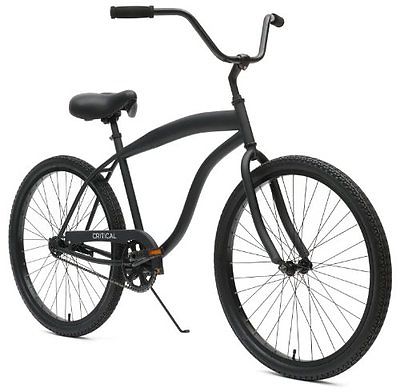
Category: bicycle